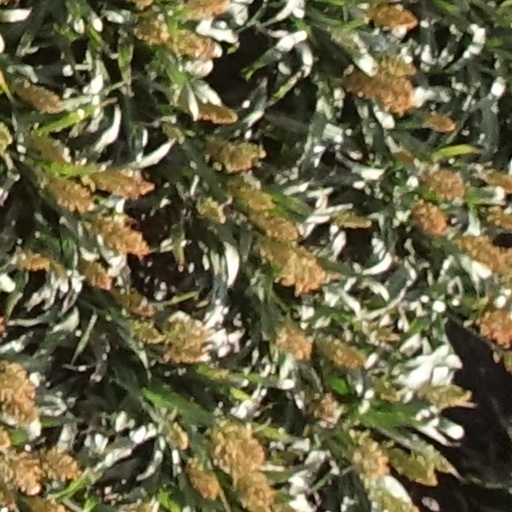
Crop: sorghum